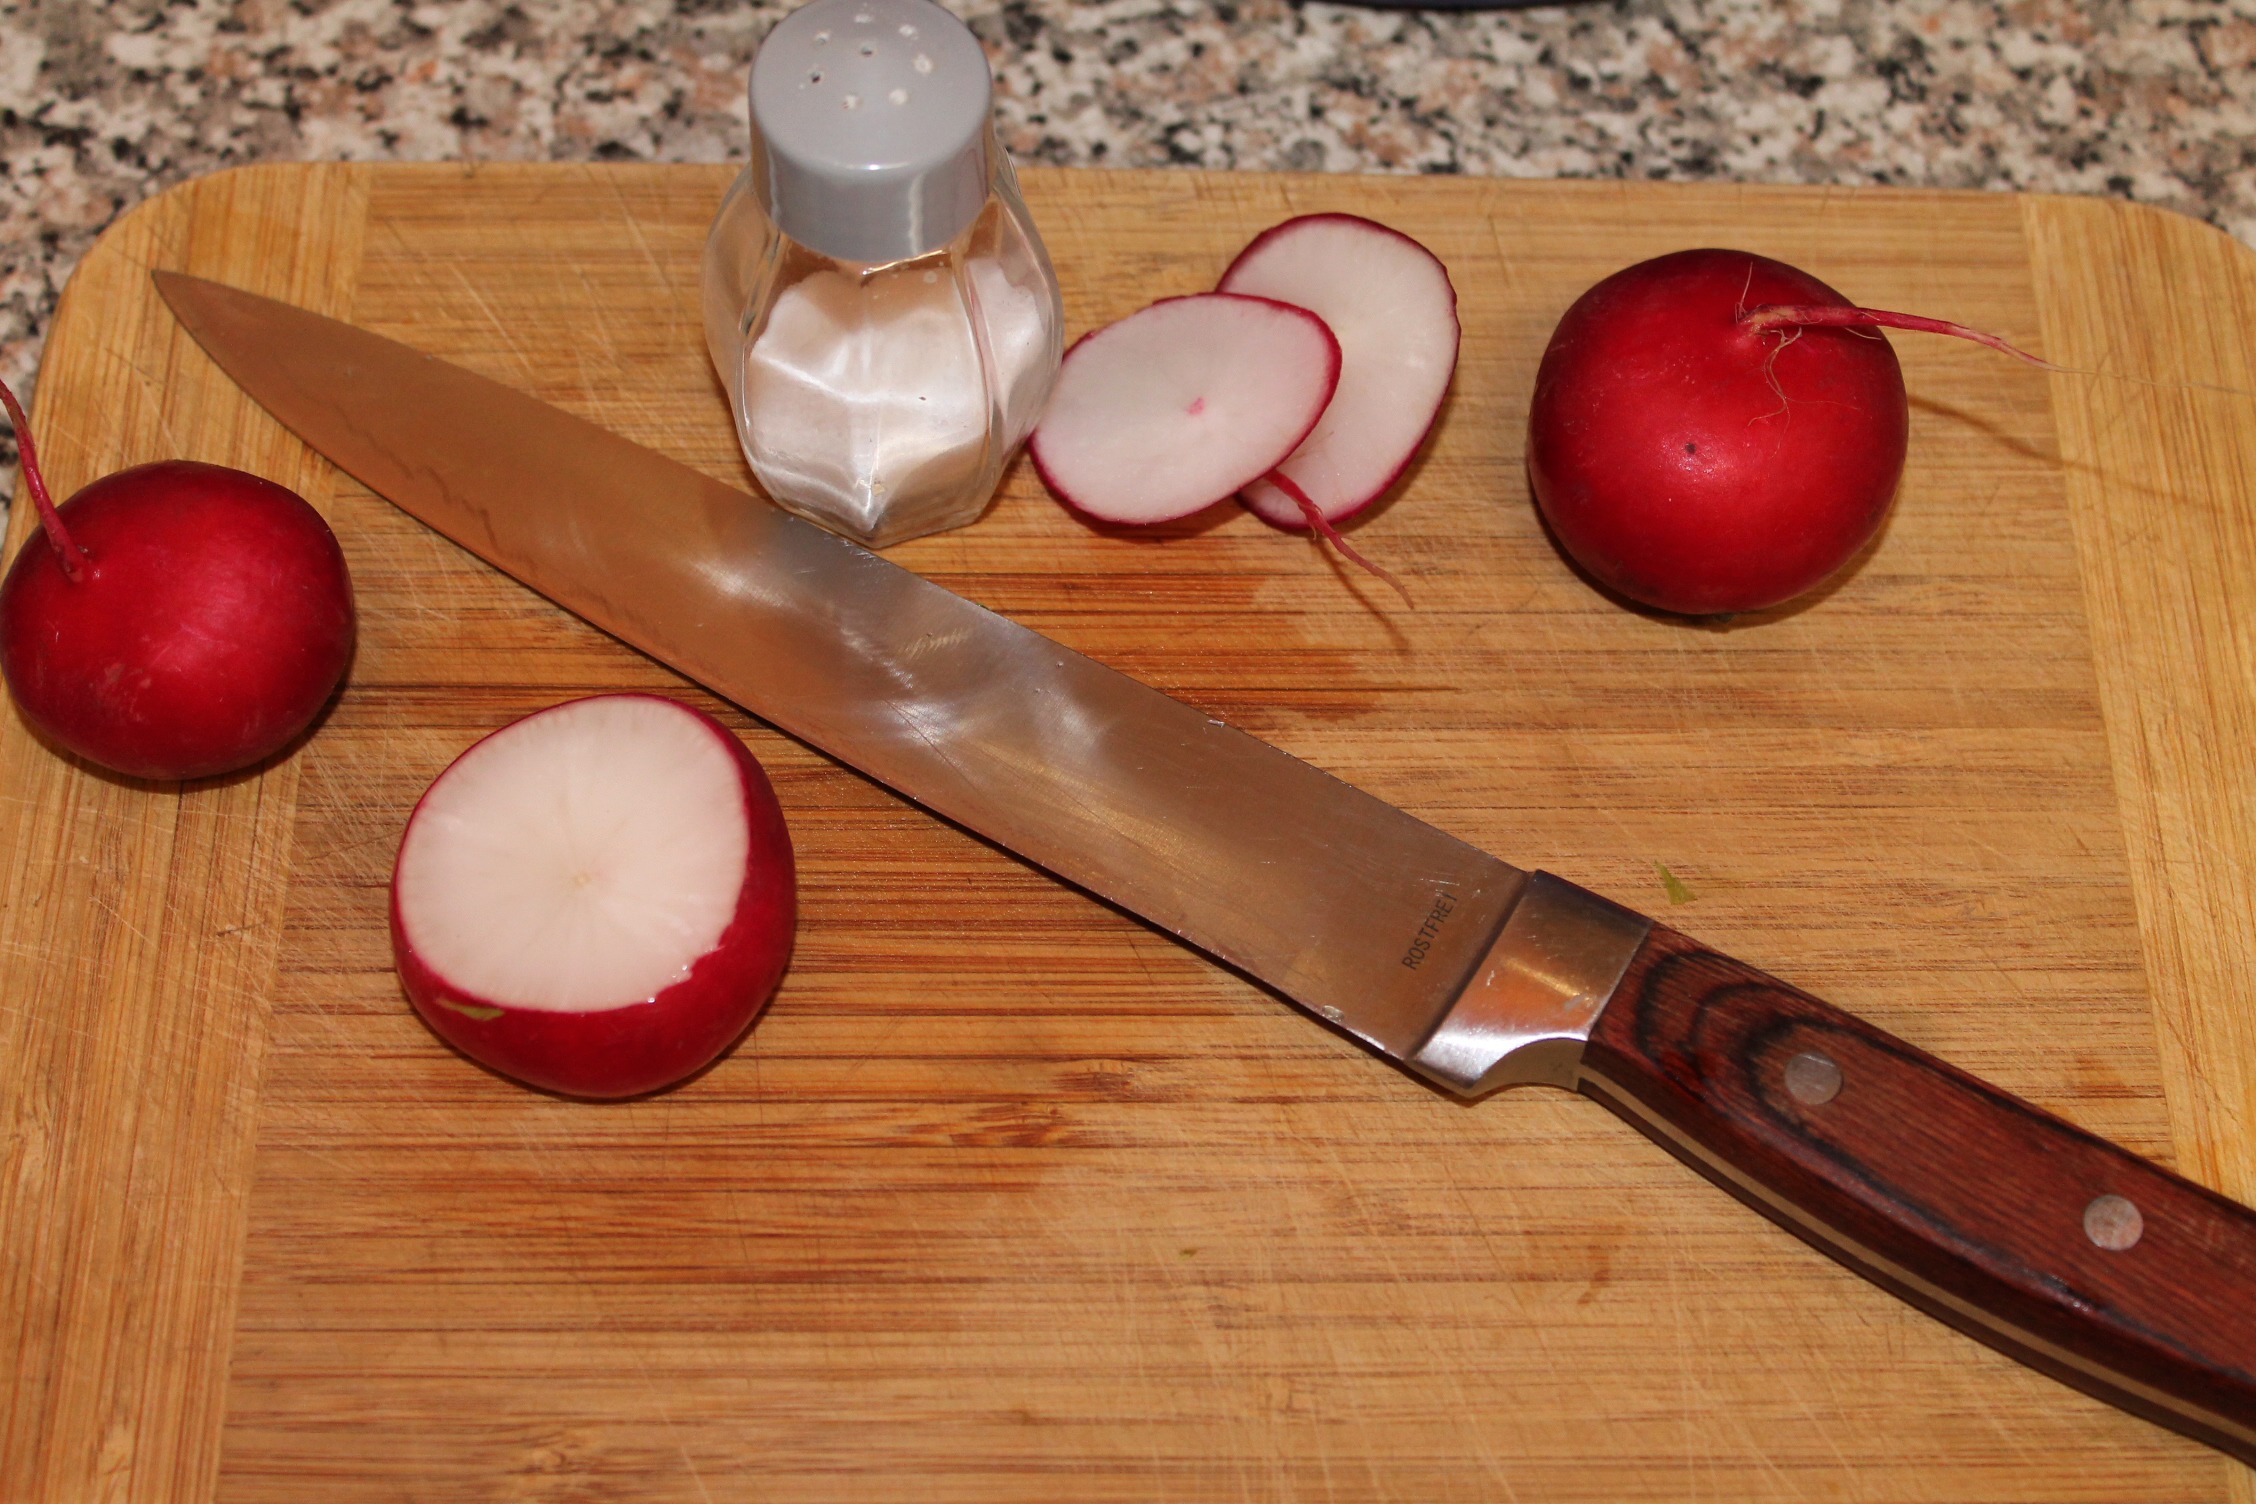
dish, food, red, produce, garden, eat, knife, radish, vegetables, vegetarian, cutting board, radishes, wooden board, salt shaker, raphanus sativus var sativus